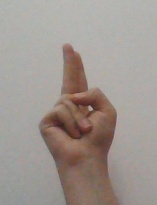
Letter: taa